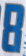
Number: 8